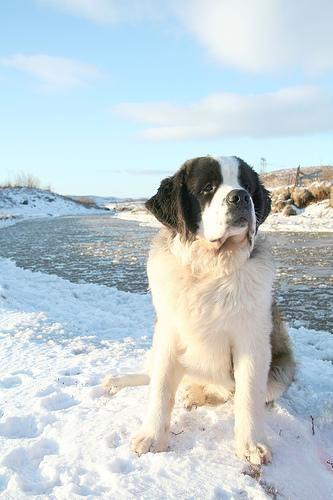
saint bernard